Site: brandenburg
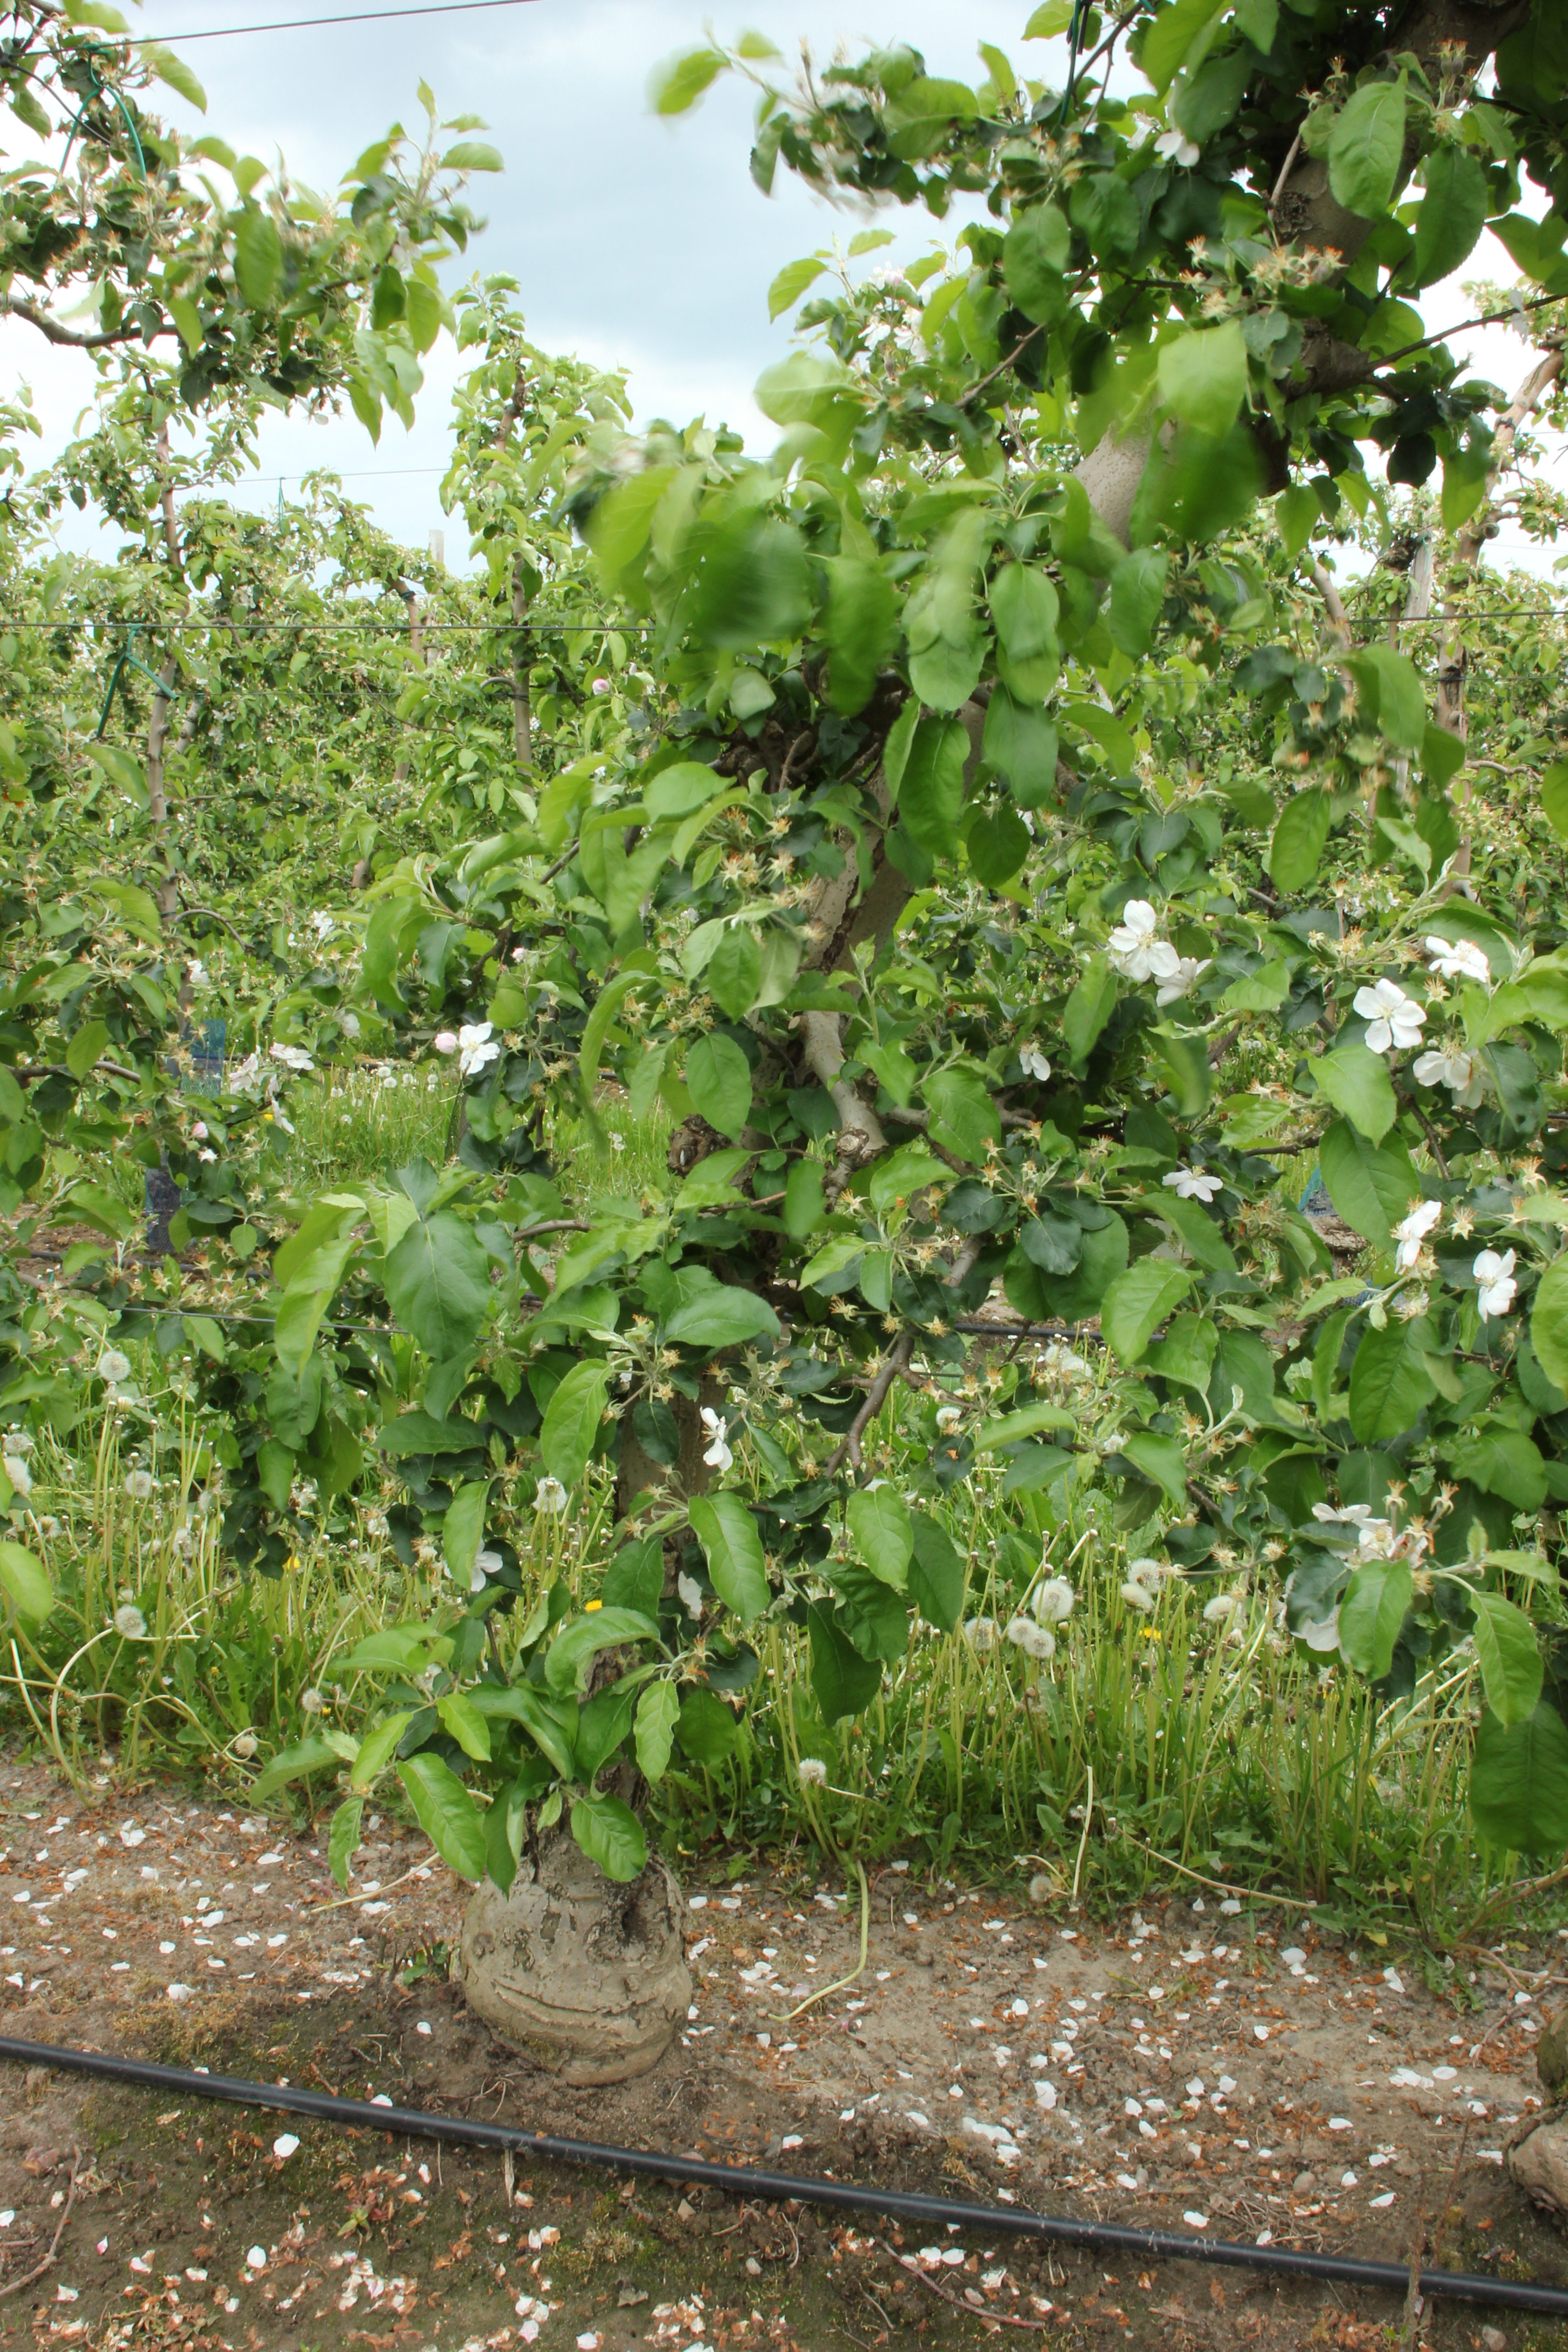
Growth stage (BBCH 67): Flowering